2006 Stock Car Brasil season

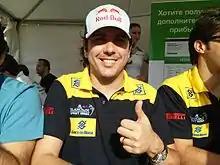
Cacá Bueno was the 2006 champion

The 2006 Copa Nextel Stock Car was the 28th Stock Car Brasil season. It began on April 9 at Autodromo Jose Carlos Pace and ended on December 10 at the same circuit, after twelve rounds. Cacá Bueno was crowned champion. The season was notable for the arrival of Volkswagen as one of the series' manufacturers, alongside Mitsubishi and Chevrolet.